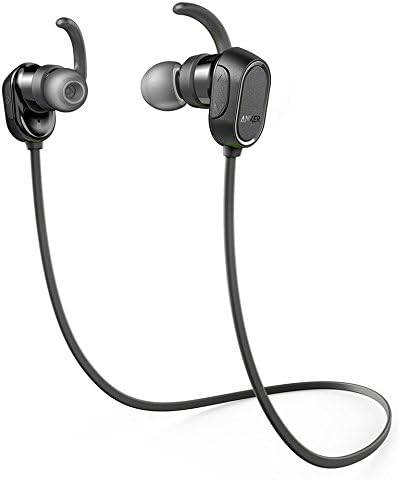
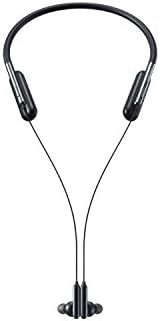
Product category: headphones
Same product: no